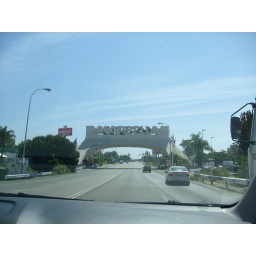
The bridge-like structured sign over the road that welcomes you into, and ushers you out of, Marbella, Spain.